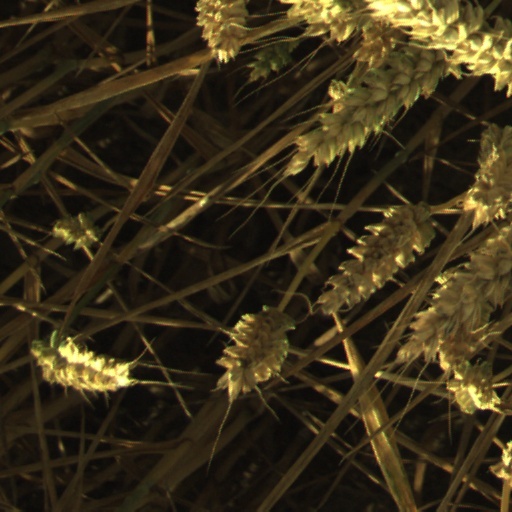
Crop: wheat